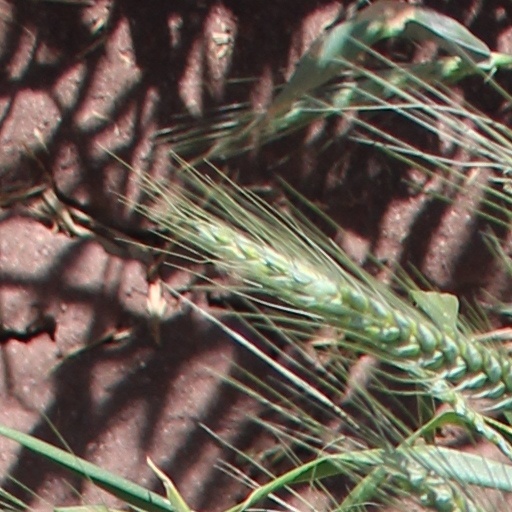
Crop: wheat